Kanye West

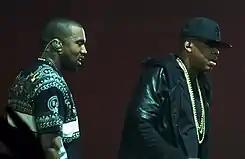
West received early acclaim for his production work on Jay-Z's "The Blueprint". The two are pictured here in 2011.

In 2000, West began producing for artists on Roc-A-Fella Records as an in-house producer. West is often credited with revitalizing Jay-Z's career with extensive contributions to his 2001 album "The Blueprint", which "Rolling Stone" ranked among their list of greatest hip-hop albums. West produced songs for label cohorts such as Beanie Sigel and Freeway, but also produced beats which were used by artists on other labels including Ludacris, Alicia Keys, and Janet Jackson. Meanwhile, West struggled to attain a record deal as a rapper. Multiple record companies, including Capitol Records, denied or ignored him because he did not portray the gangsta image prominent in mainstream hip-hop at the time. Desperate to keep West from defecting to another label, then-label head Damon Dash reluctantly signed West to Roc-A-Fella as a recording artist.